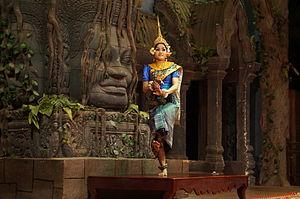
Cambodge, Danse classique cambodgienne à Siem Reap.
Le terme indochinois, au féminin: indochinoise, se réfère aux habitants ou personnes originaires d'Indochine, mais également à tout ce qui en est originaire, tel des marchandises, lieux, arts, animaux, etc.
Cet article décrit succinctement différents aspects de la culture du Cambodge.